San Ginés, Madrid

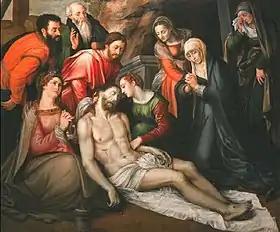
"The lamentation" by Michiel Coxie

It was declared "Bien de Interés Cultural" in 1982.